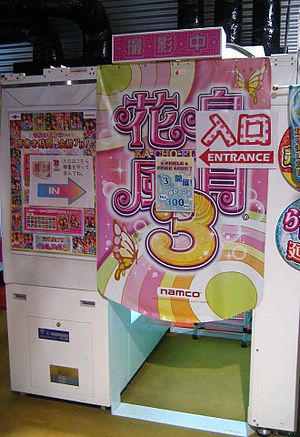
Purikura
Purikura-automat i Fukushima.
Purikura, kort for purinto kurabu, er små selvklæbende fotos, der laves i særlige fotoautomater, og som man kan udsmykke ved optagelsen med forprogrammerede billeder, tekst mv.